Torres Strait Islands

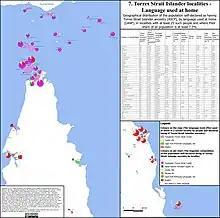
Languages used at home by Torres Strait Islanders in localities with significant share of Torres Strait islander population.

The Torres Strait Regional Authority (TSRA), an Australian Commonwealth statutory authority created in 1994, exercises governance over the islands. The TSRA has an elected board comprising 20 representatives from the Torres Strait Islander and Aboriginal communities resident in the Torres Strait region.